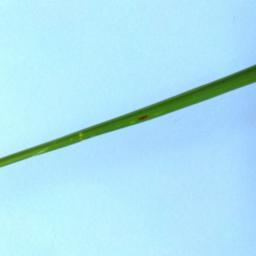
Label: Rice___Brown_Spot